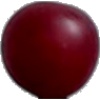
Label: Cherry Wax Red 1